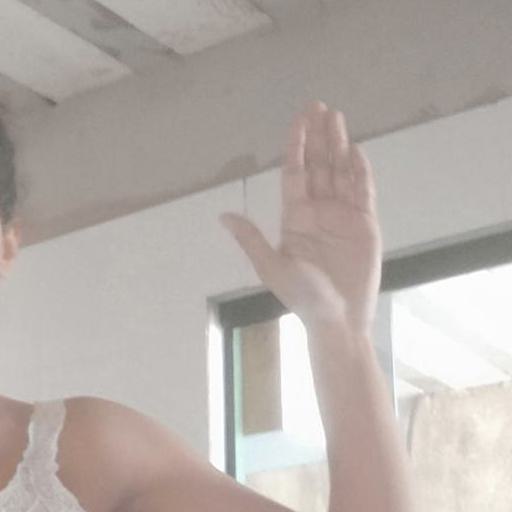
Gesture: stop